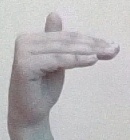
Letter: khaa